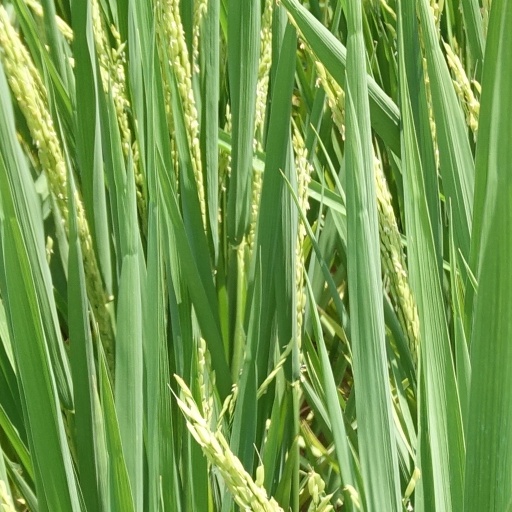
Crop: rice